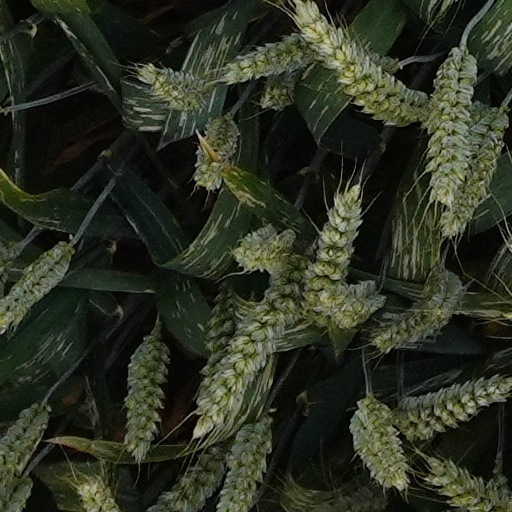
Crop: wheat